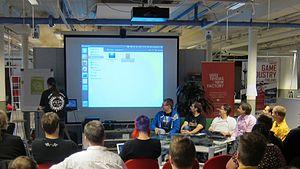
Sailfish OS est un système d'exploitation pour plateformes mobiles, basé sur le noyau Linux et développé par la société finlandaise Jolla. Jolla et Sailfish OS ont été créés par une ancienne équipe de Nokia qui travaillait sur le Nokia N9.